Oxfam

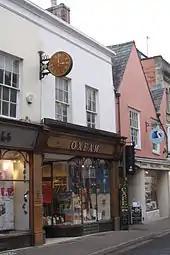
Oxfam shop in Cirencester, England

In 2010 Oxfam was criticized by independent bookshops and the booksellers association for aggressively expanding its specialist bookshops, using tactics more often associated with multi-national corporations. The charity's critics claim its expansion has come at the expense of independent secondhand book sellers and other charity shops in many areas of the UK.